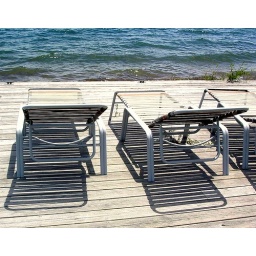
Provincetown, Mass, plastic lounge chairs on a wooden deck, by water.